Sergio Siorpaes

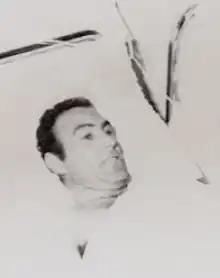
Siorpaes in the 1960s

Sergio Siorpaes (born 20 July 1934, in Cortina d'Ampezzo, Italy) is an Italian bobsledder. At the 1964 Winter Olympics in Innsbruck, he won bronze medals in the two-man and four-man events.